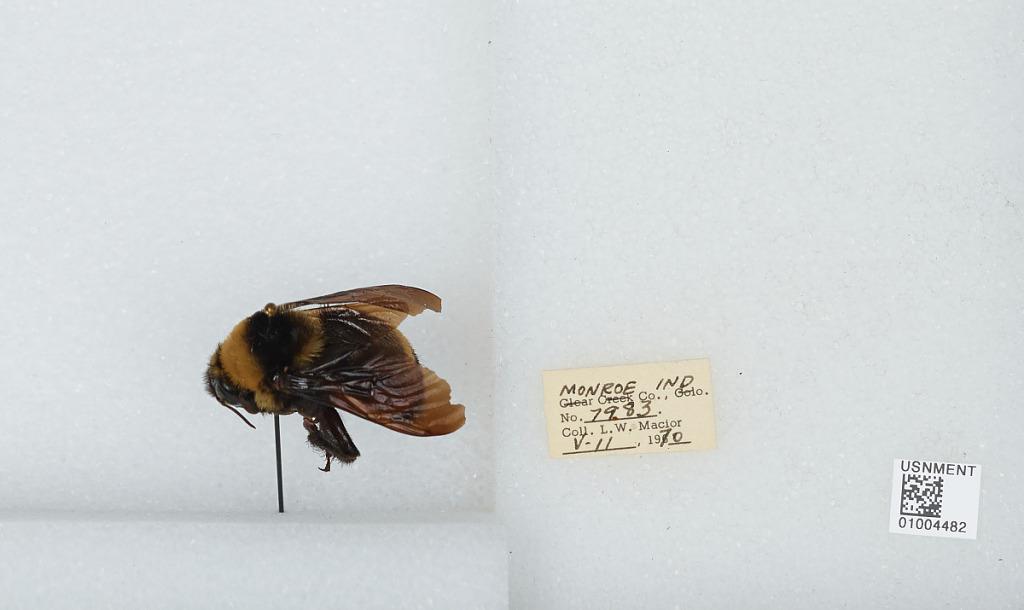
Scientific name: Bombus (Bombias) auricomus (Robertson)
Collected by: L. Macior
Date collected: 1970-5-11
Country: United States
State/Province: Indiana
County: Monroe
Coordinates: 39.1609, -86.5231